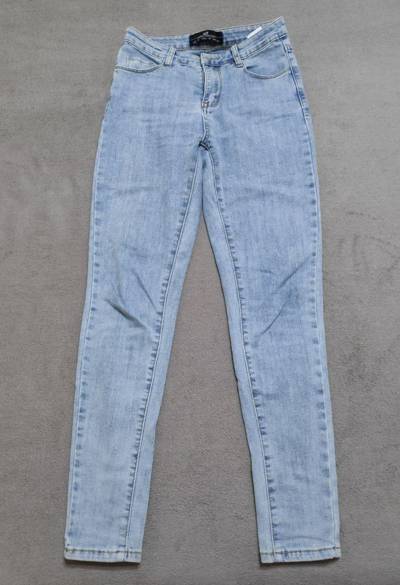
Waste category: clothes